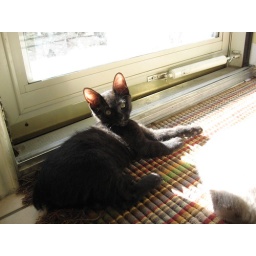
I don't know why black cats always look so funny in pictures...